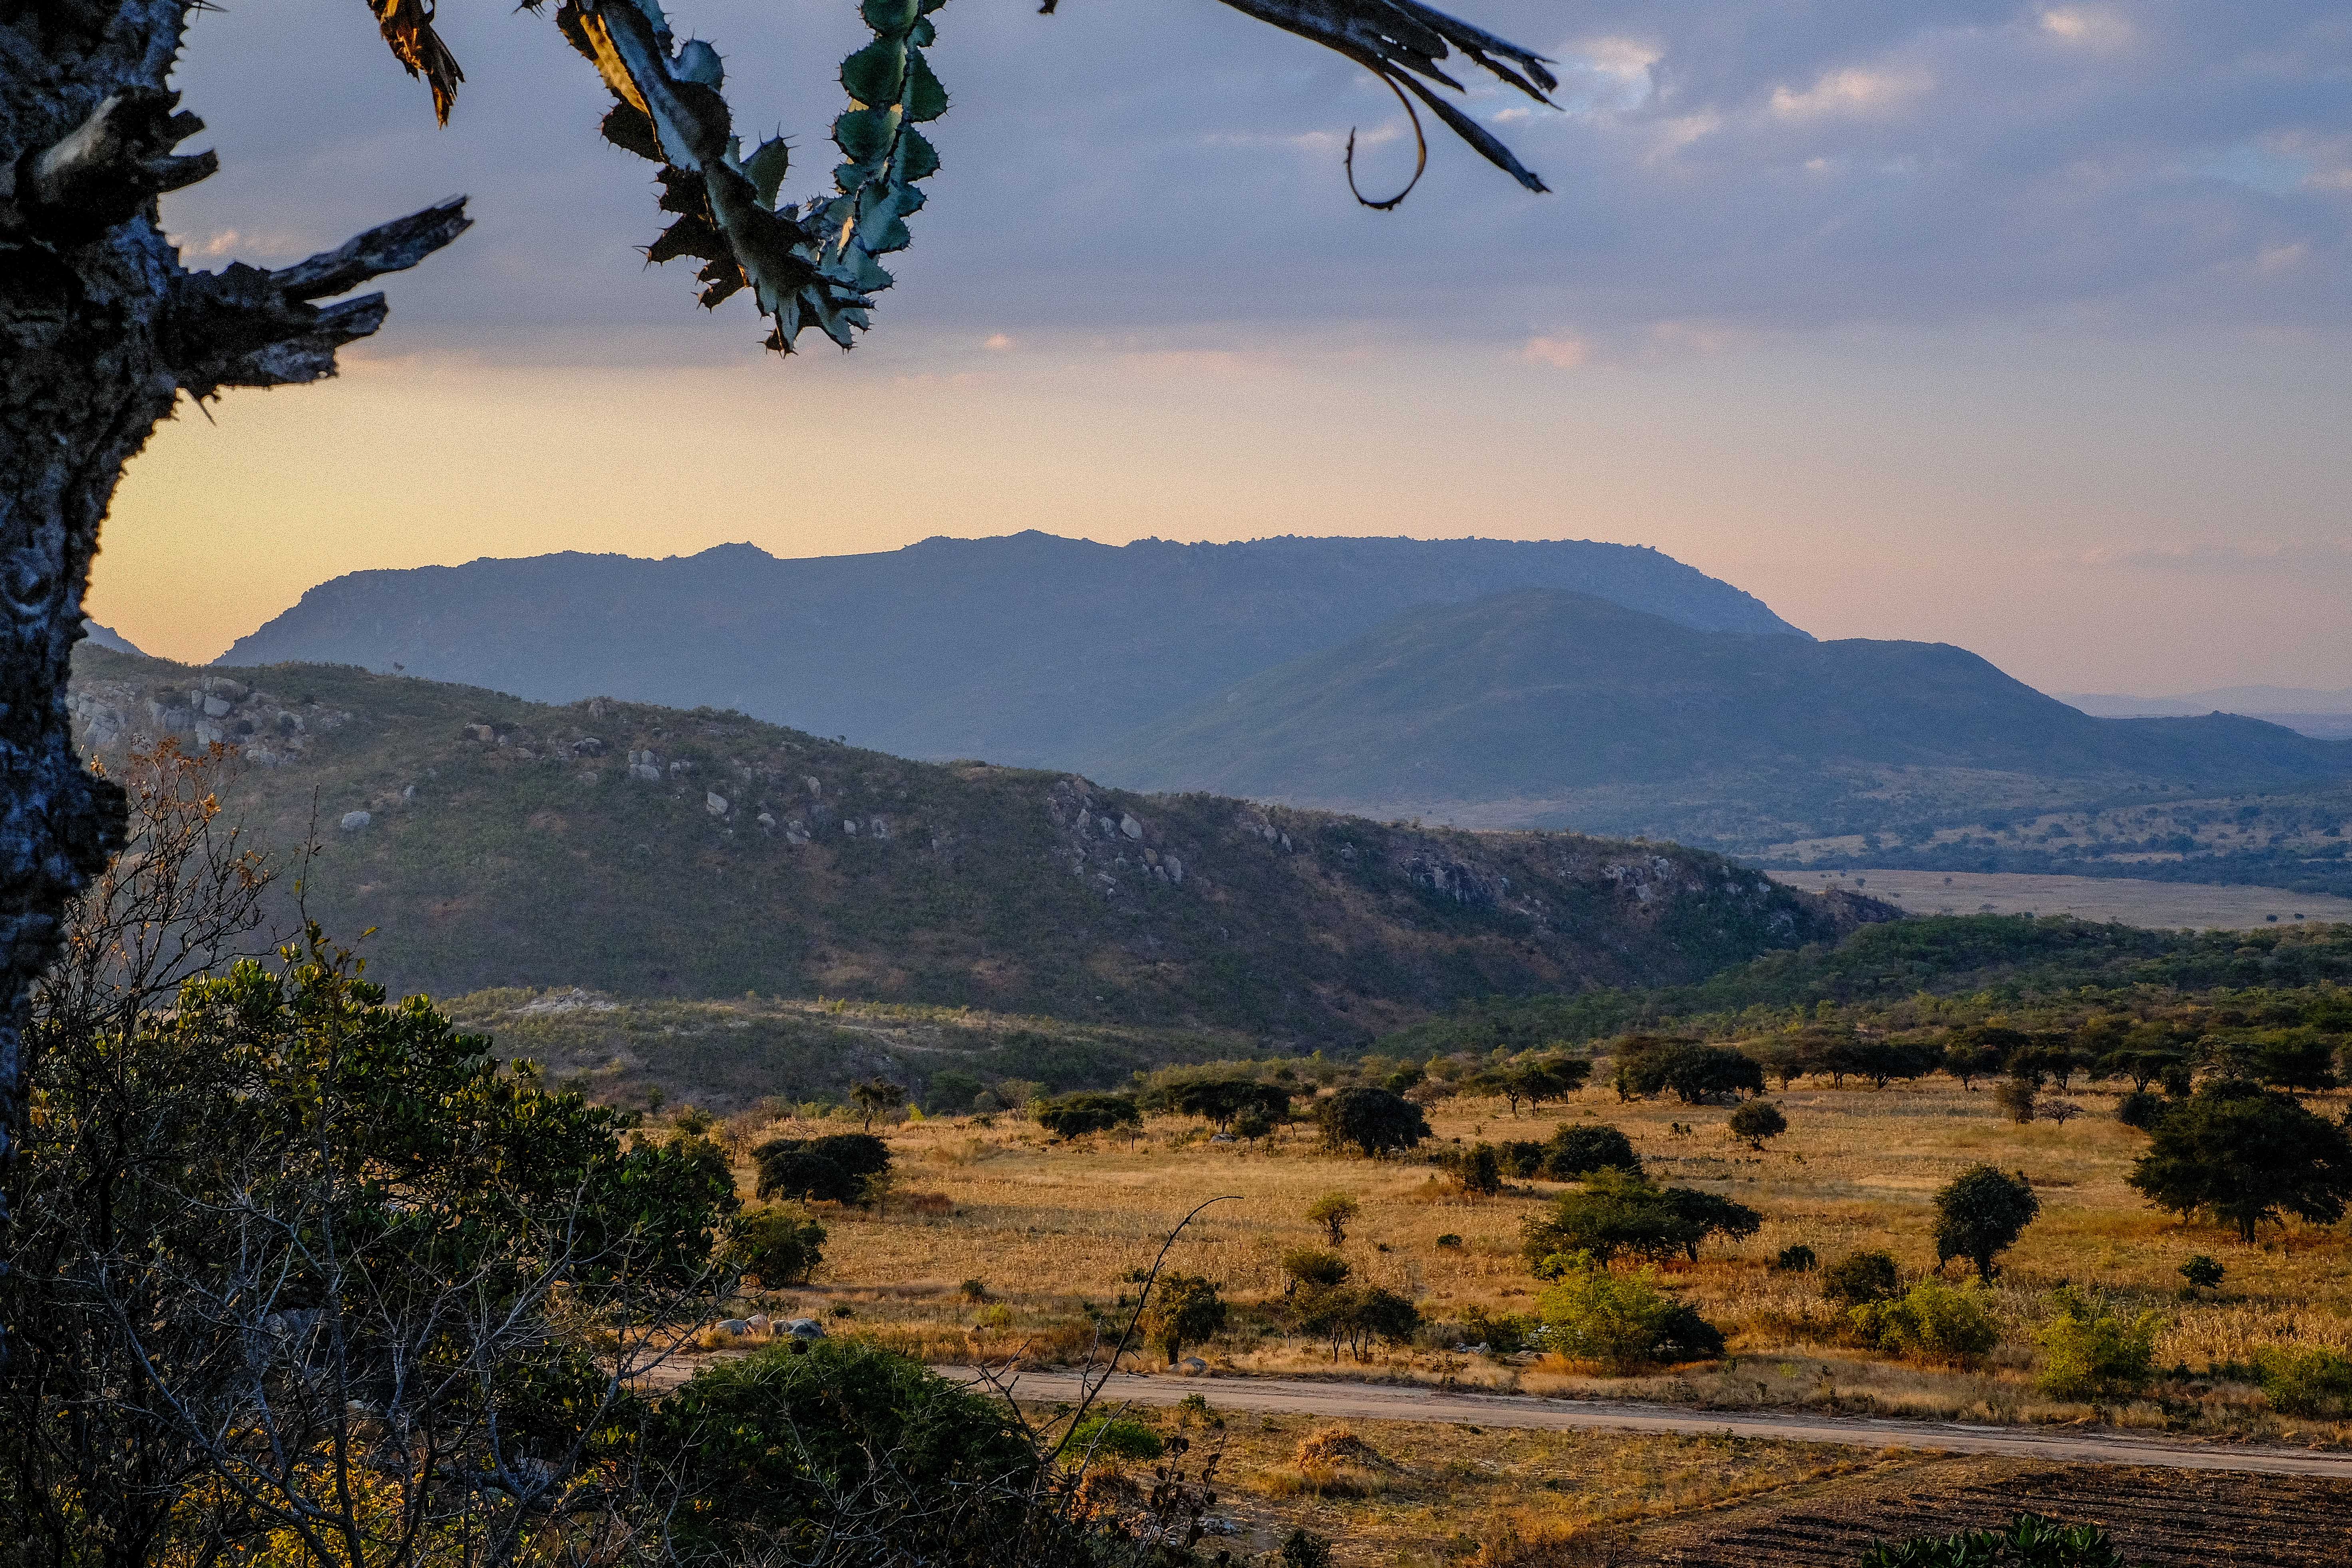
landscape, tree, nature, wilderness, mountain, sunset, morning, hill, lake, adventure, valley, mountain range, evening, color, autumn, africa, romance, romantic, ridge, art, plateau, landschaft, kunst, tanzania, afrika, irina, tansania, rural area, landform, natural environment, geographical feature, atmospheric phenomenon, mountainous landforms